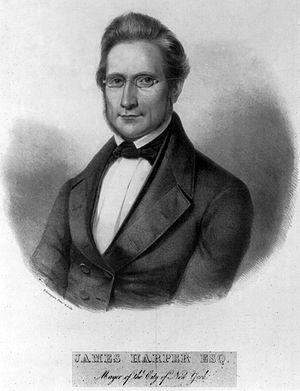
James Harper était un éditeur et un homme politique américain. En 1817, il créa avec ses frères la célèbre maison d'édition Harper & Brothers, ancêtre d'Harper & Row et d'Harper Collins.
Le Know Nothing est un mouvement politique américain nativiste du milieu du XIXᵉ siècle.